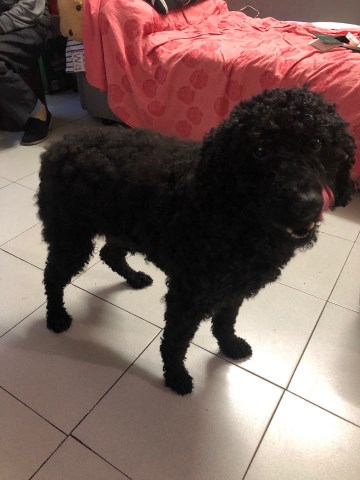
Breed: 7449-n000128-teddy